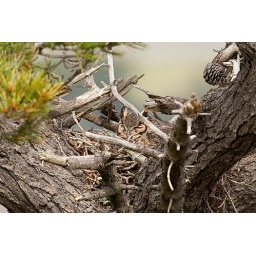
Great Horned Owl in a pine tree